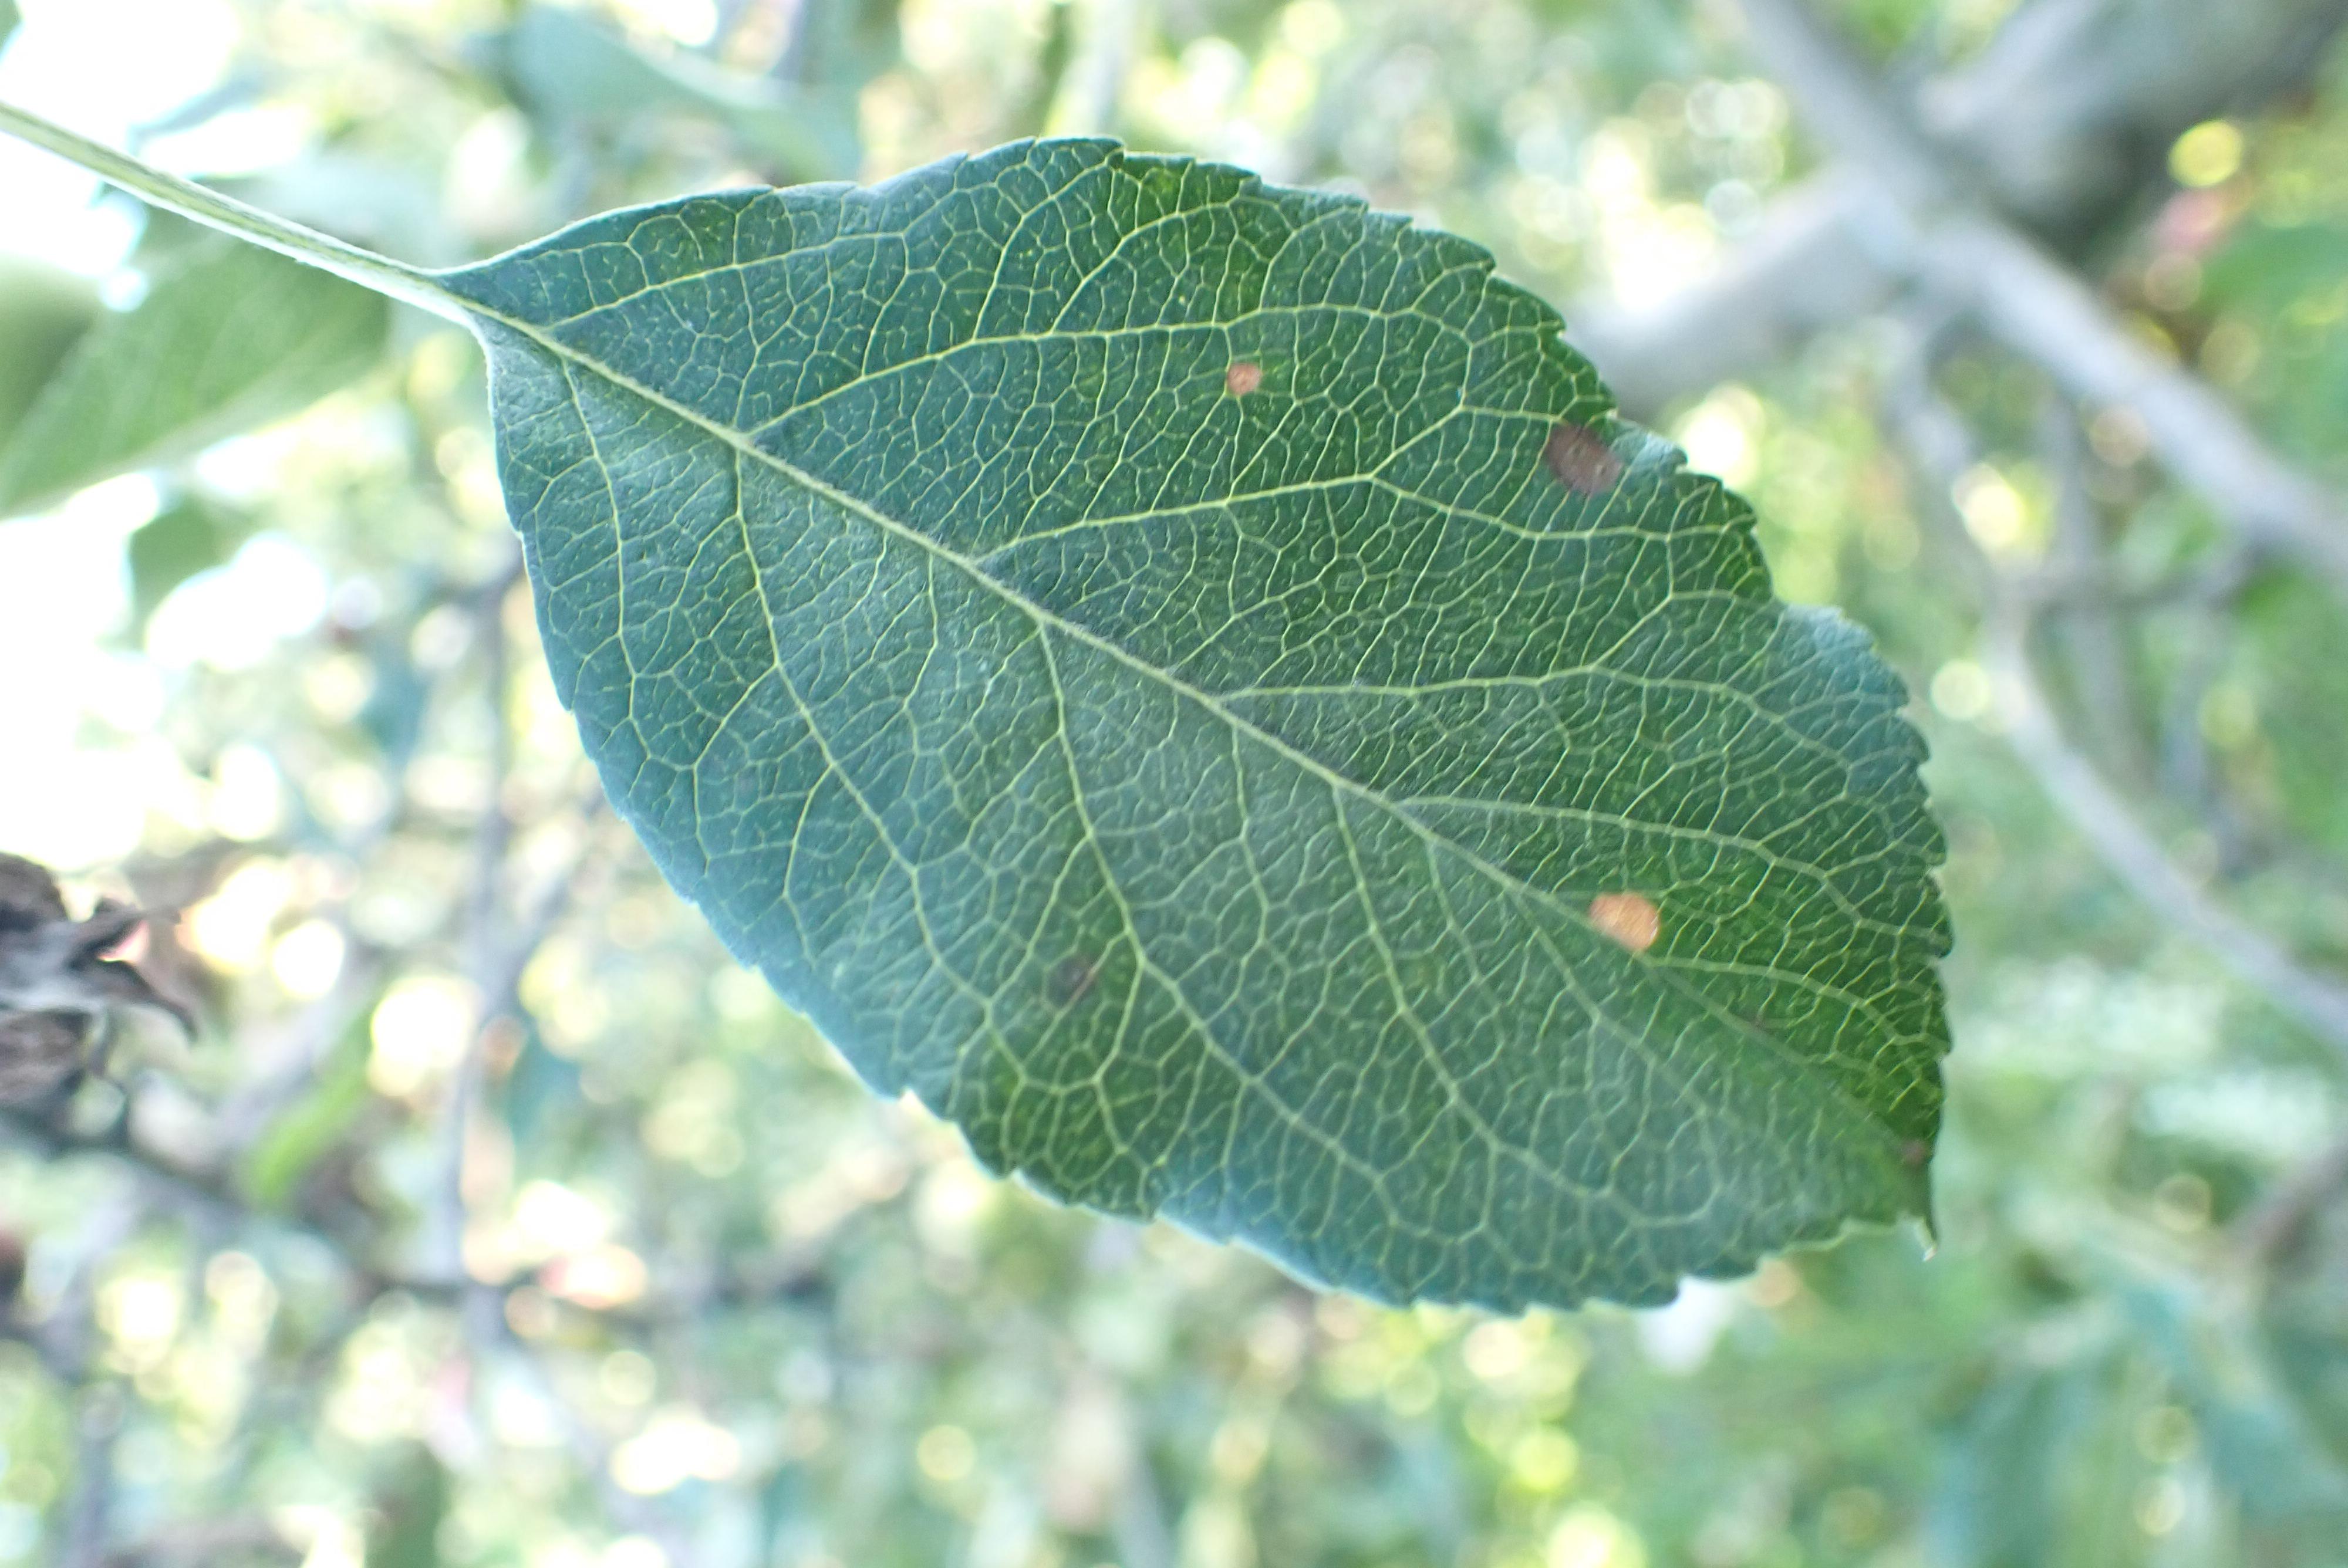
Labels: frog_eye_leaf_spot